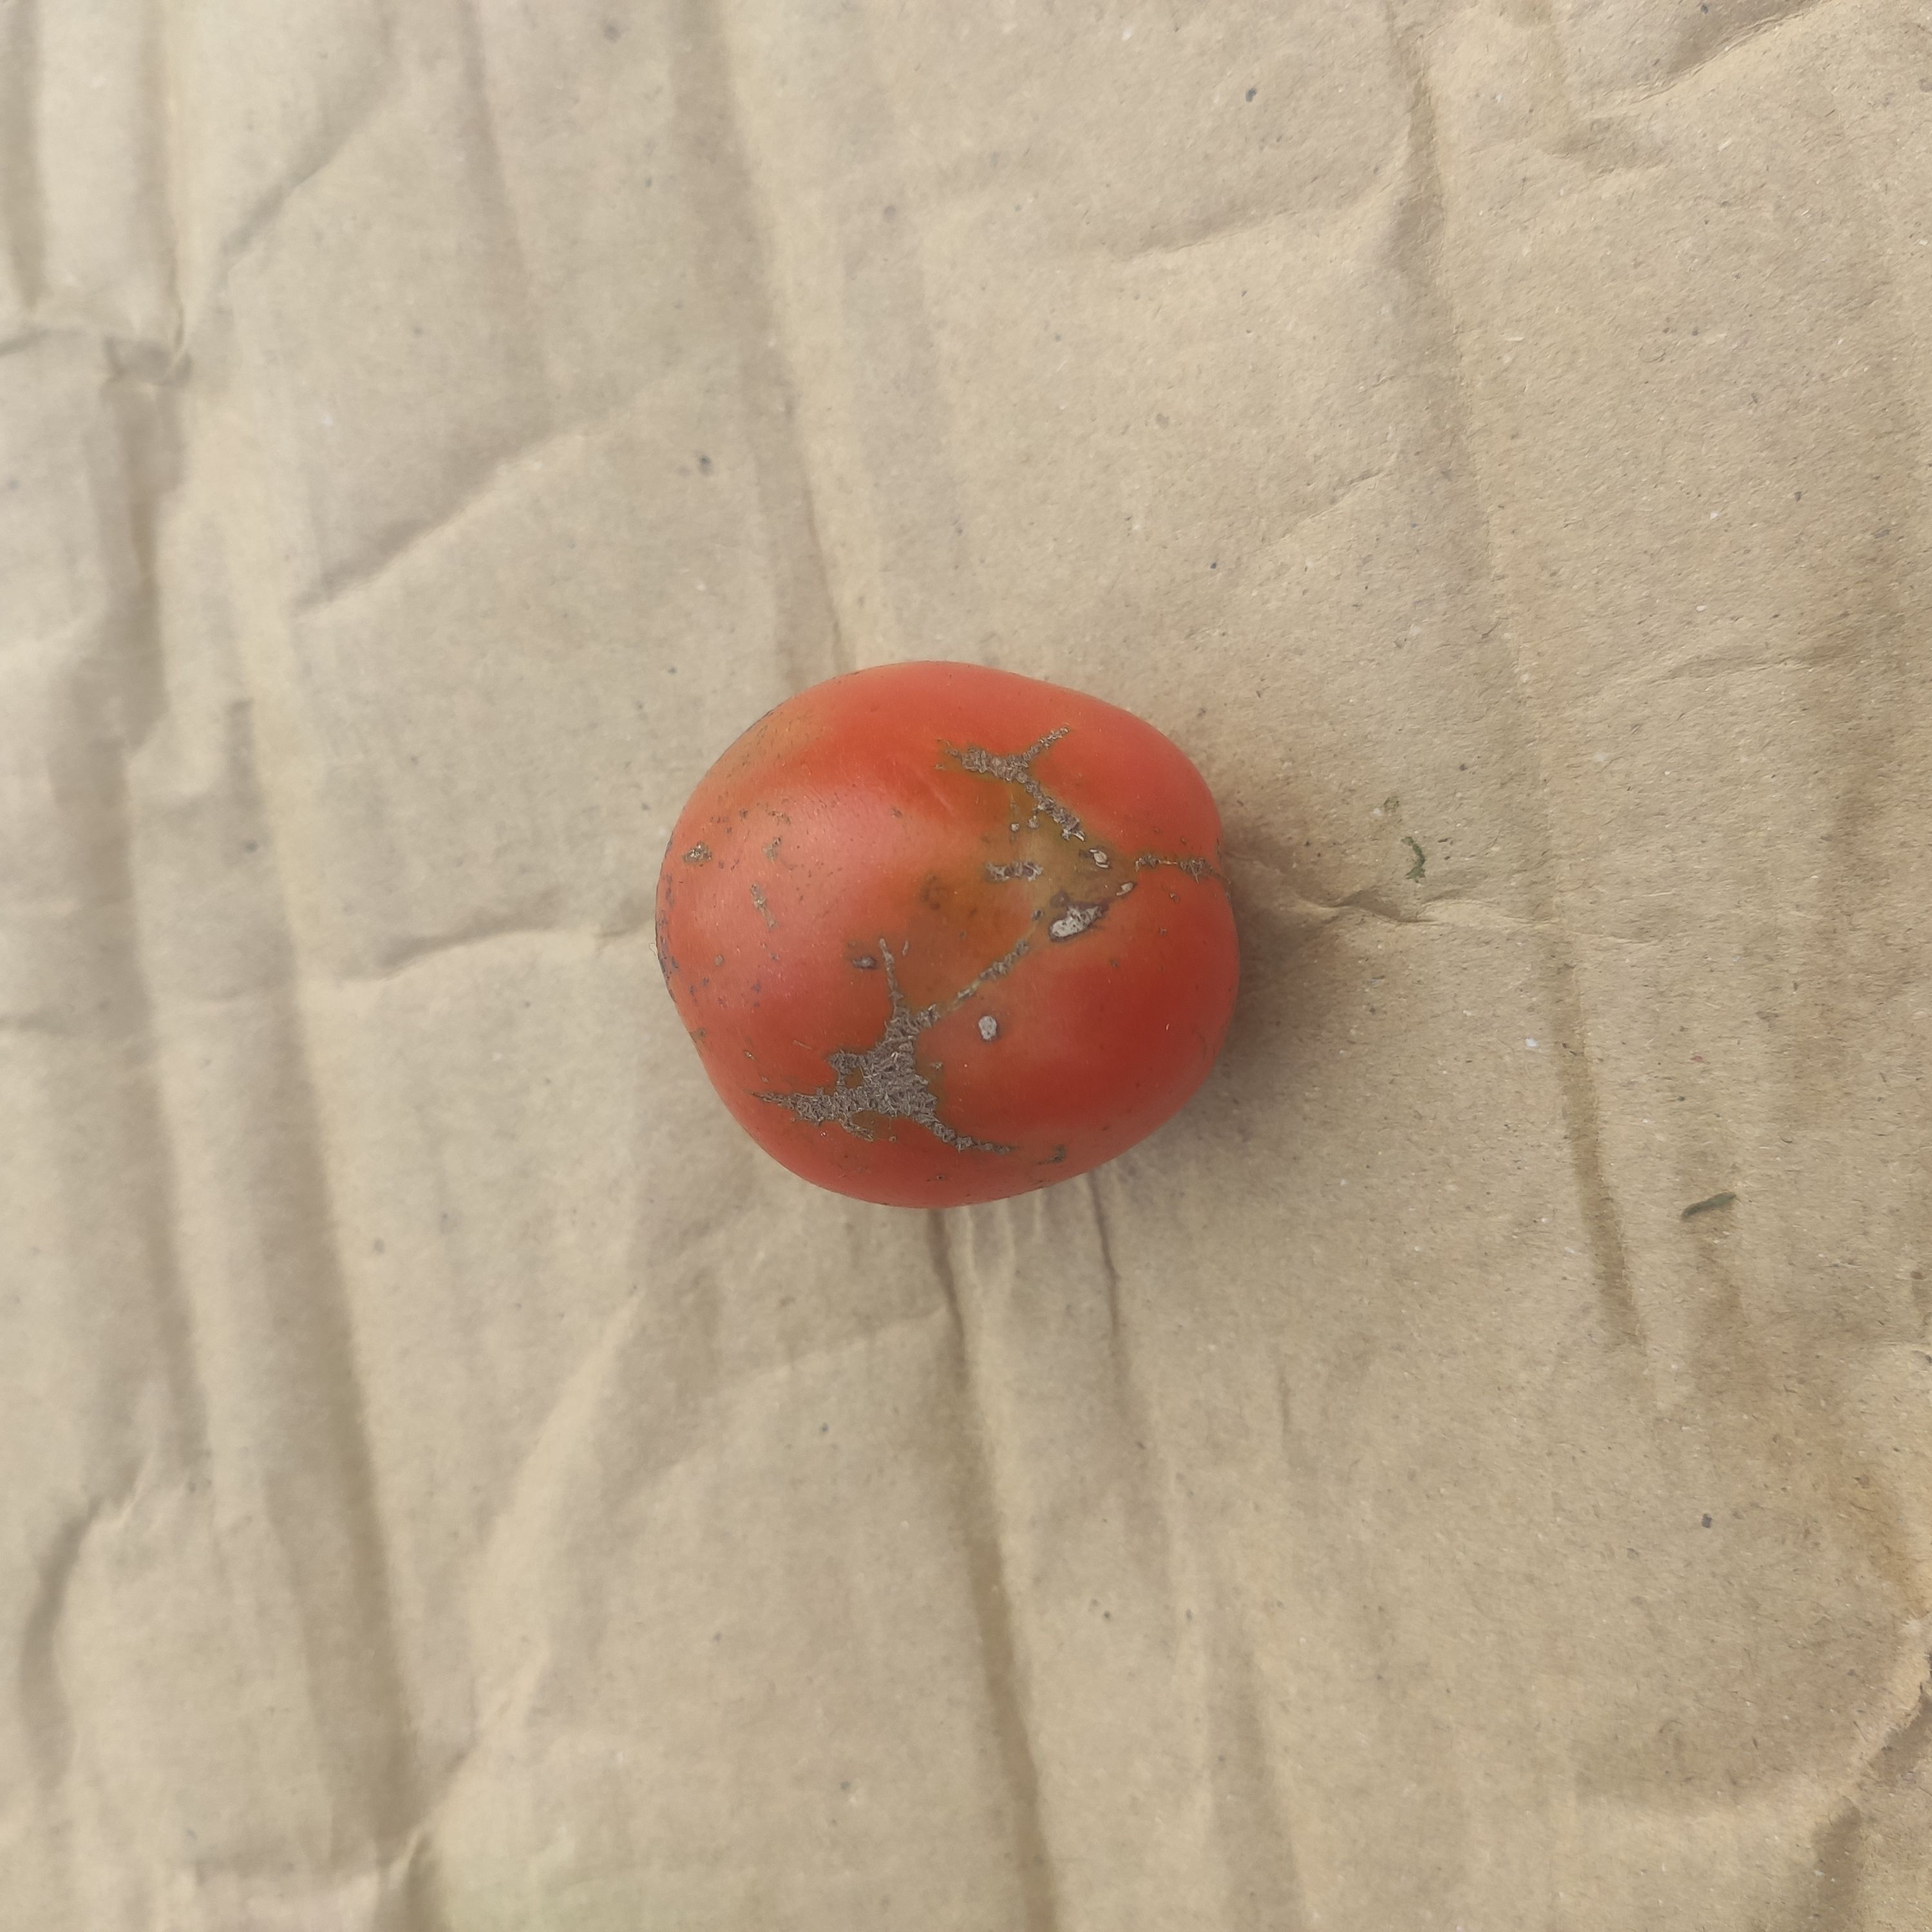
Fruit: tomatoes
Grade: 2nd-grade